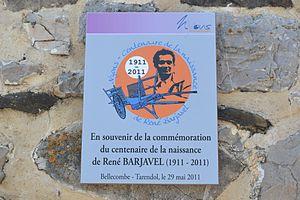
plaque en hommage de René Barjavel
René Barjavel, né le 24 janvier 1911 à Nyons et mort le 24 novembre 1985 à Paris, est un écrivain et journaliste français, également scénariste et dialoguiste de cinéma. Il est principalement connu pour ses romans d'anticipation, de science-fiction ou fantastique dans lesquels s'exprime l'angoisse ressentie devant une technologie que l'être humain ne maîtrise plus.
La collapsologie est un courant de pensée récent qui étudie les risques d'un effondrement de la civilisation industrielle et ce qui pourrait succéder à la société actuelle.